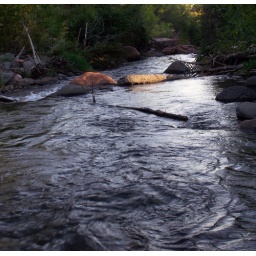
standing on a rock in the creek